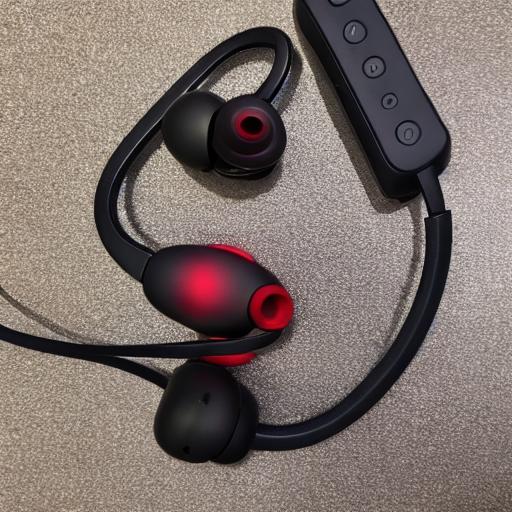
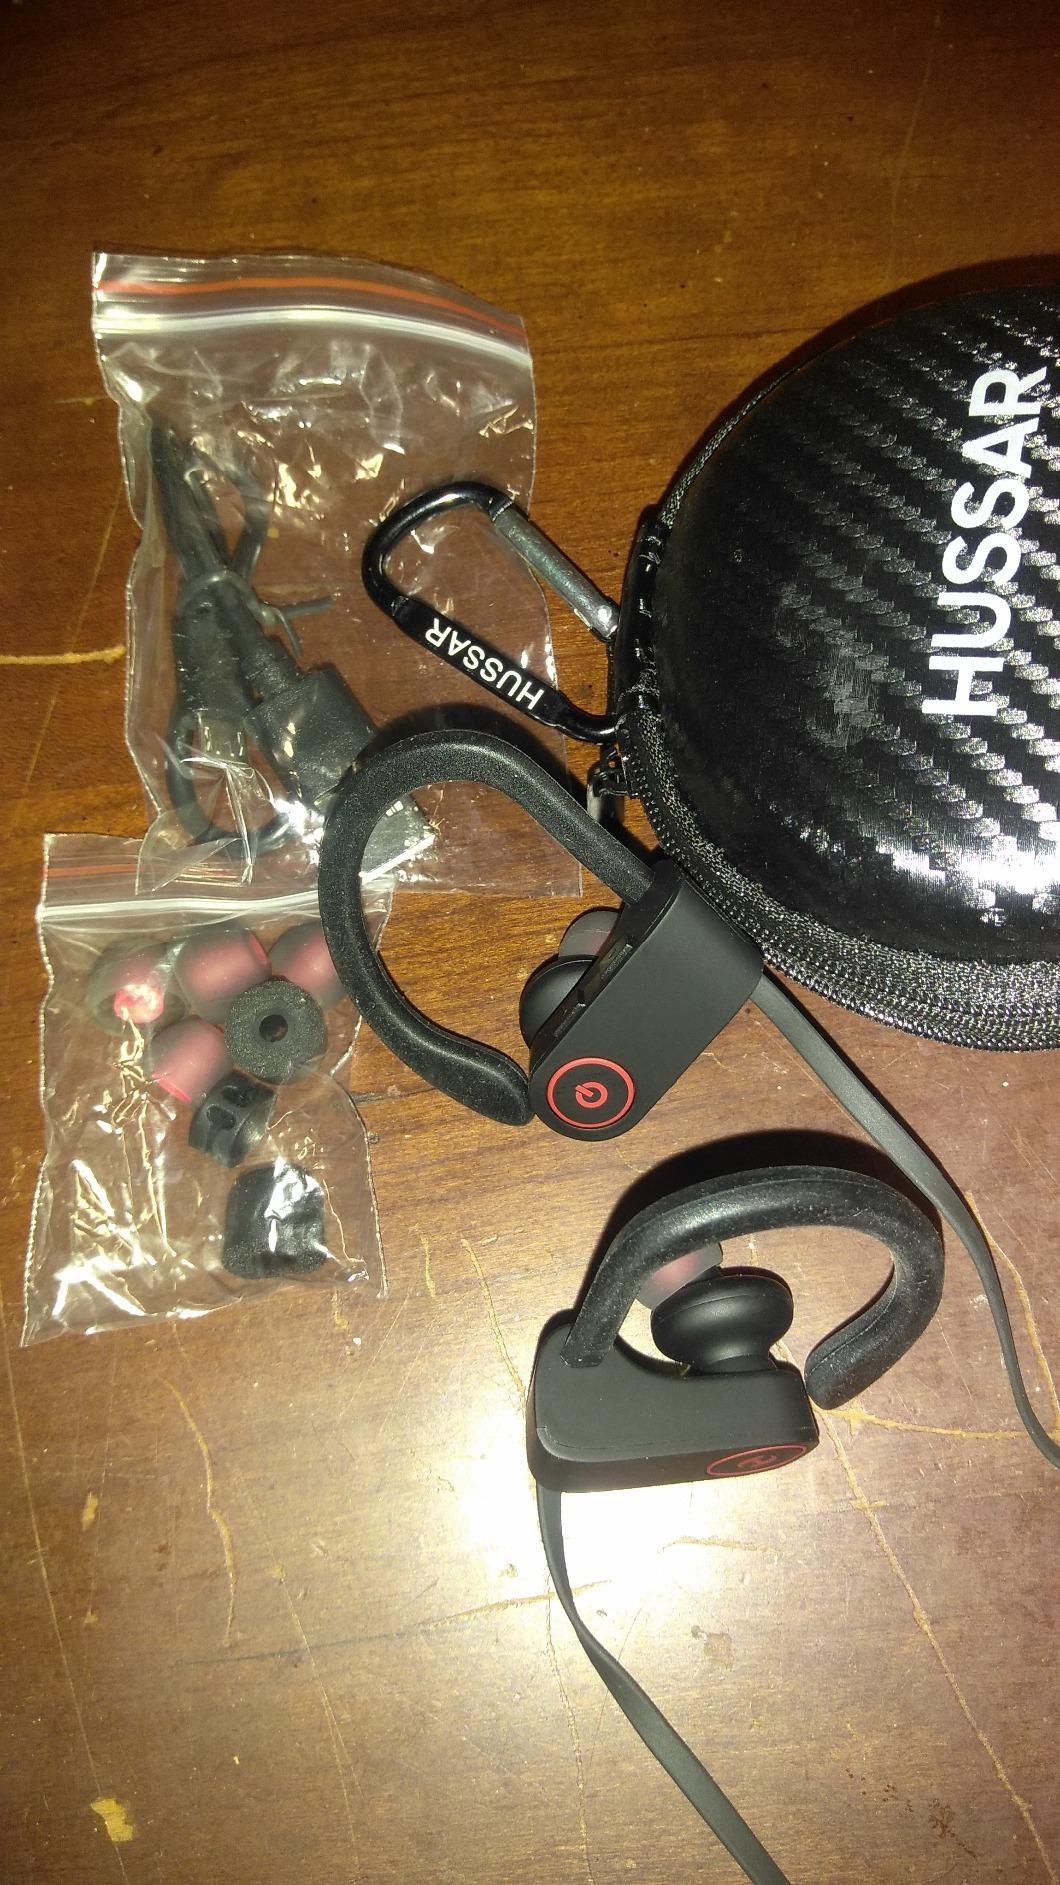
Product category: headphones
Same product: no